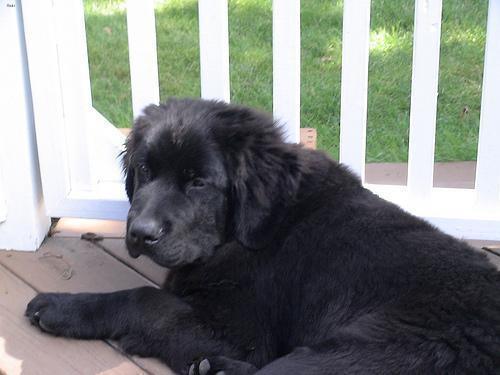
newfoundland